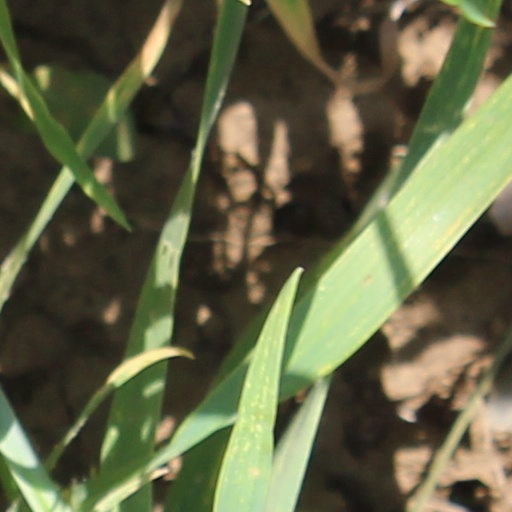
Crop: wheat